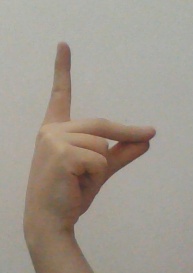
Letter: ta